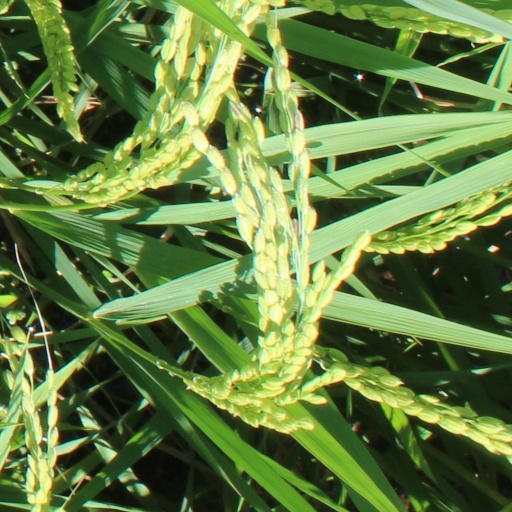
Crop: rice